2006 Fox journalists kidnapping

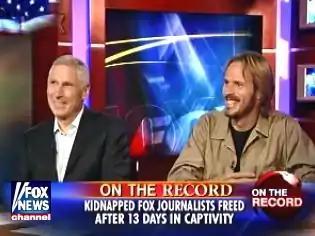
Screenshot of Steve Centanni (left) and Olaf Wiig (right) in an interview with Greta Van Susteren

Fox News Channel journalists Olaf Wiig (born 1970), a New Zealand photojournalist, and Steve Centanni, an American reporter, were kidnapped in the Gaza Strip from their TV van near the Palestinian security services' headquarters on August 14, 2006. The abductors were initially thought to be from a previously unknown Palestinian militant group called the "Holy Jihad Brigades"; it was later revealed that Jaysh al-Islam ("The Army of Islam"), a Salafi-jihadist group, carried out the kidnapping.